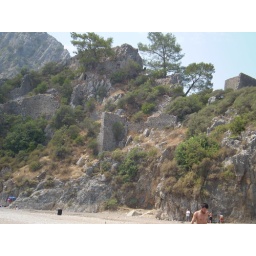
tower over olympos beach